Kincardineshire (UK Parliament constituency)

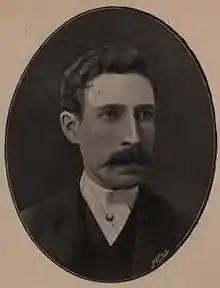
Crombie

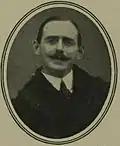
Murray

Another General Election was required to take place before the end of 1915. The political parties had been making preparations for an election to take place and by July 1914, the following candidates had been selected;